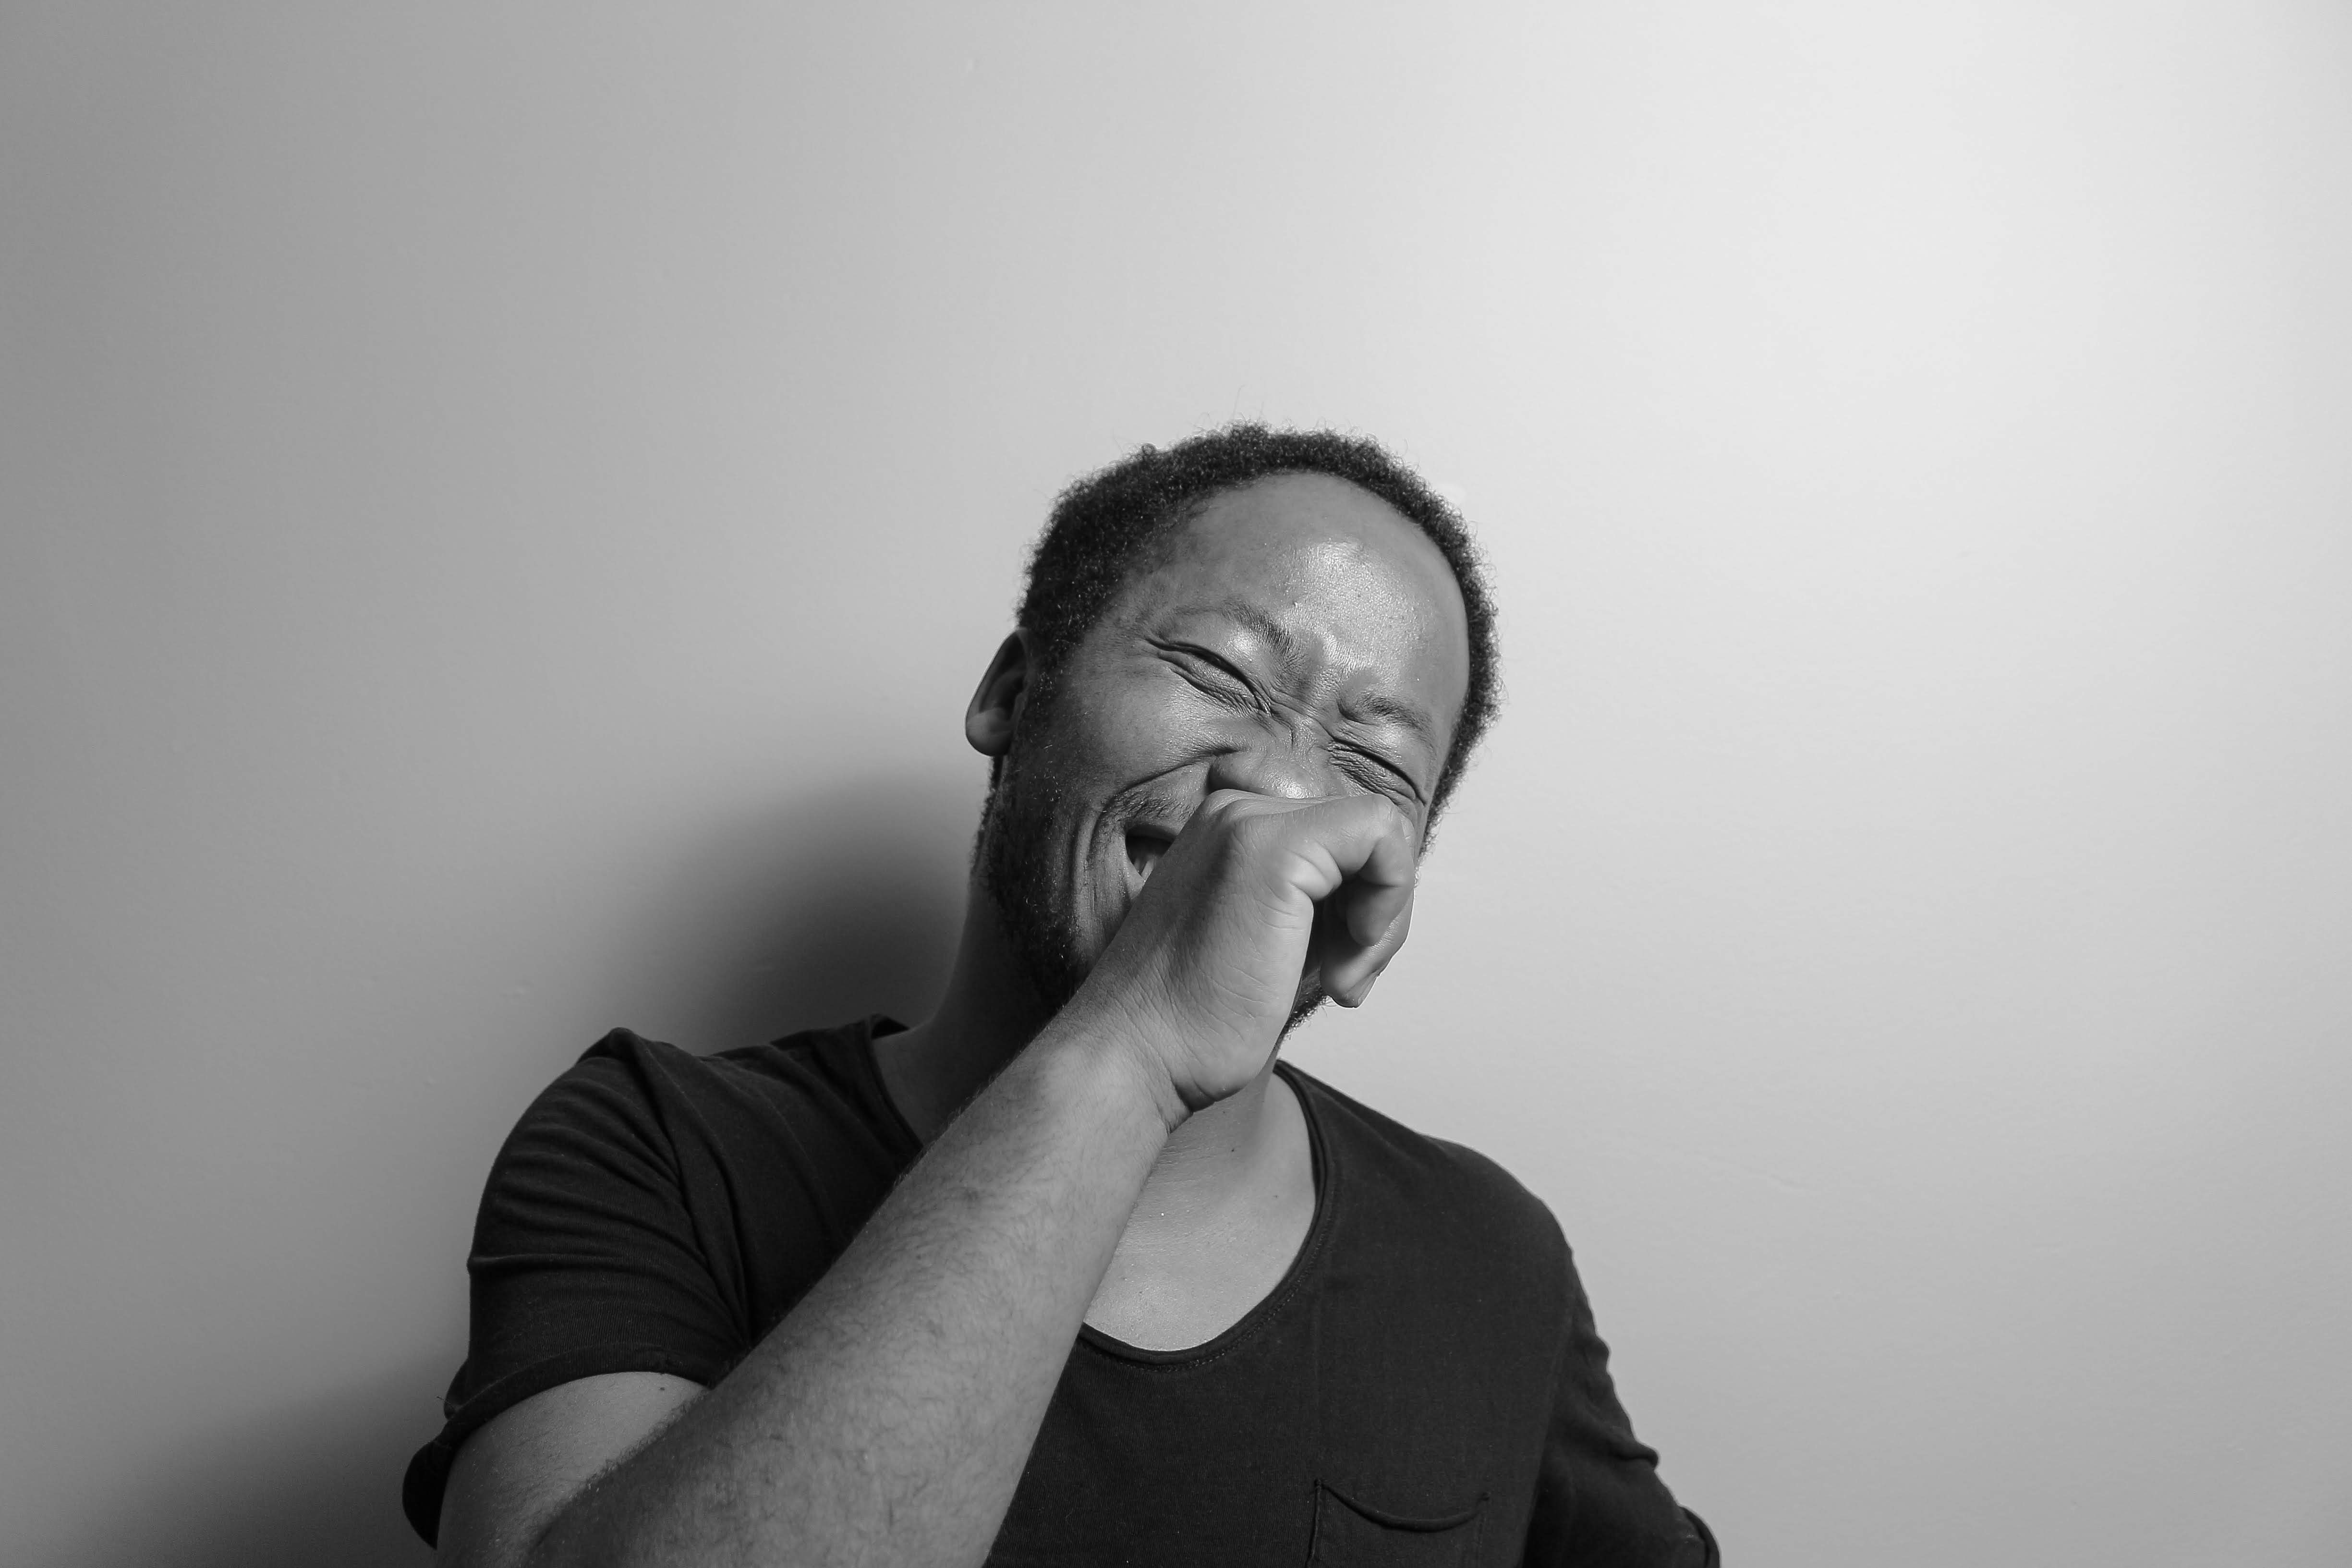
white, black, photograph, person, black and white, nose, emotion, photography, human, hand, monochrome photography, microphone, monochrome, portrait, smile, shout, neck, fun, human behavior